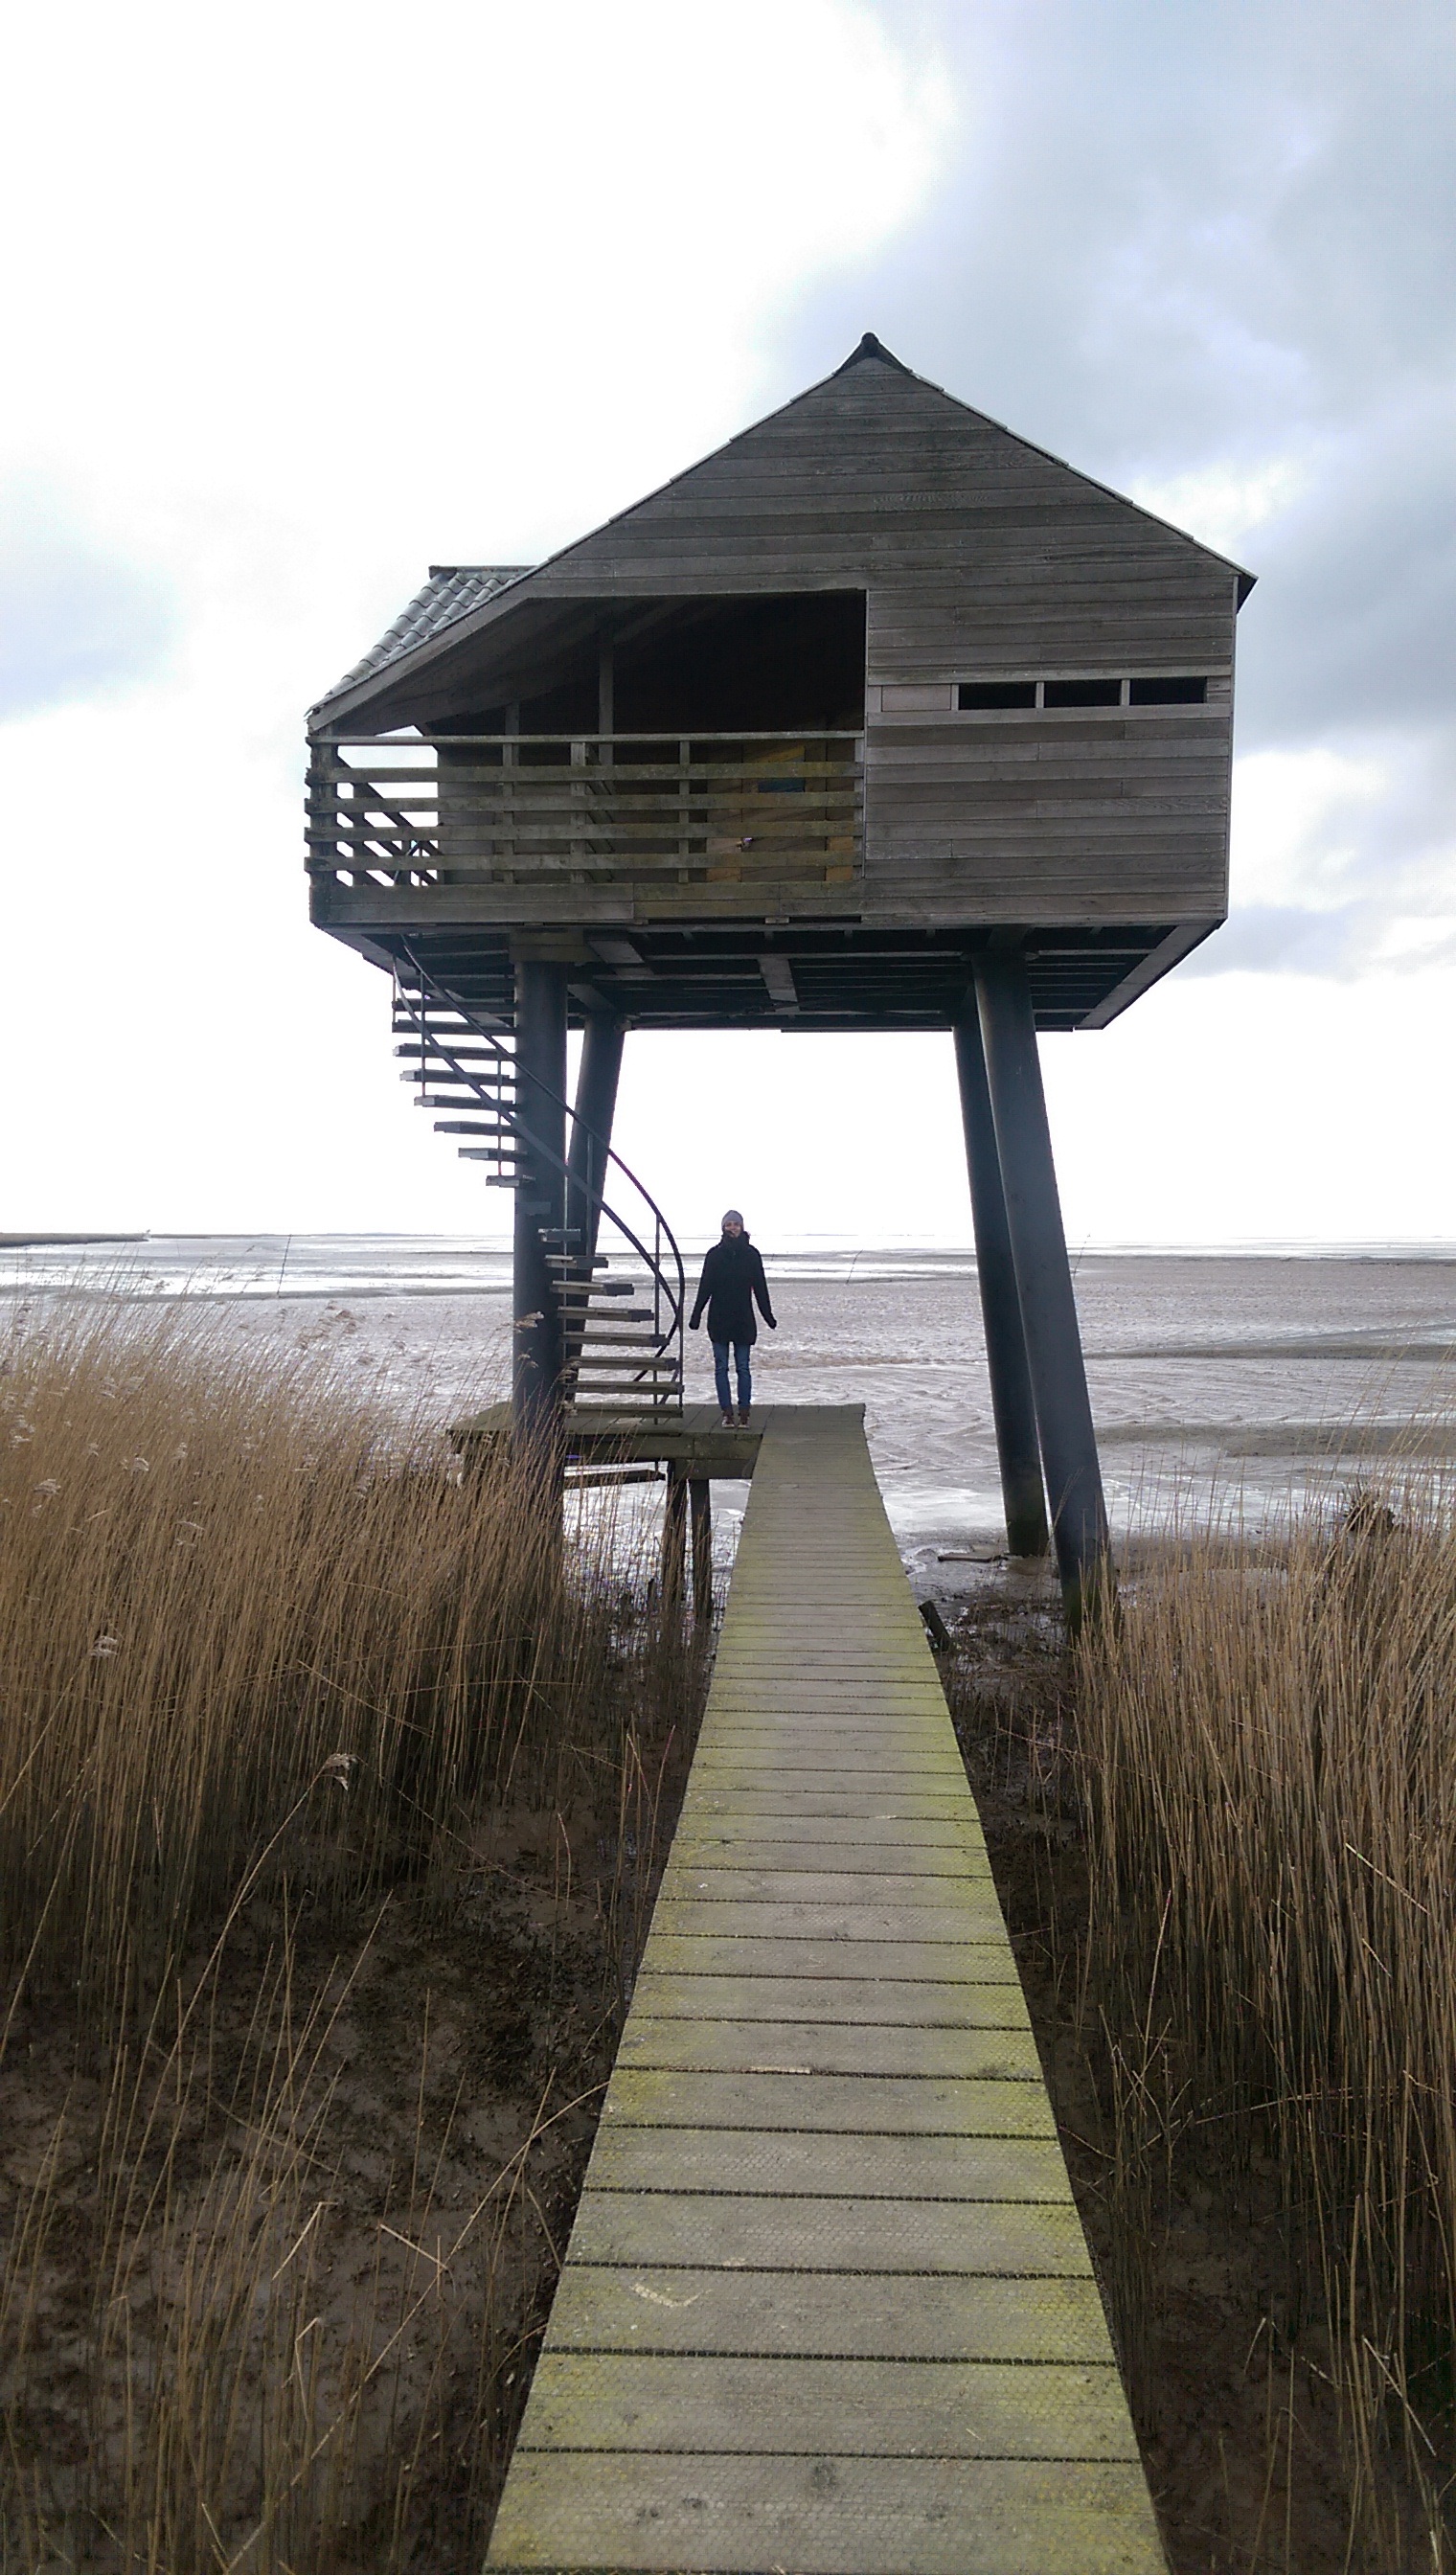
boardwalk, wood, pier, walkway, tower, east frisia, kiekkast, dollart